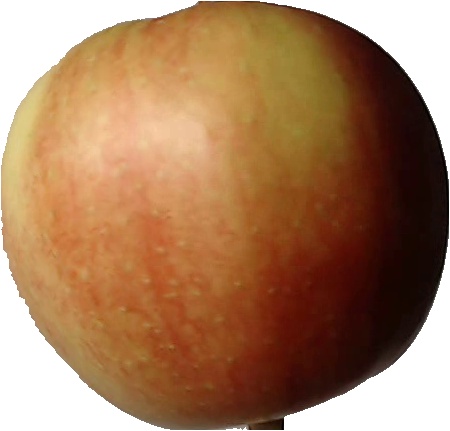
Label: apple_red_2